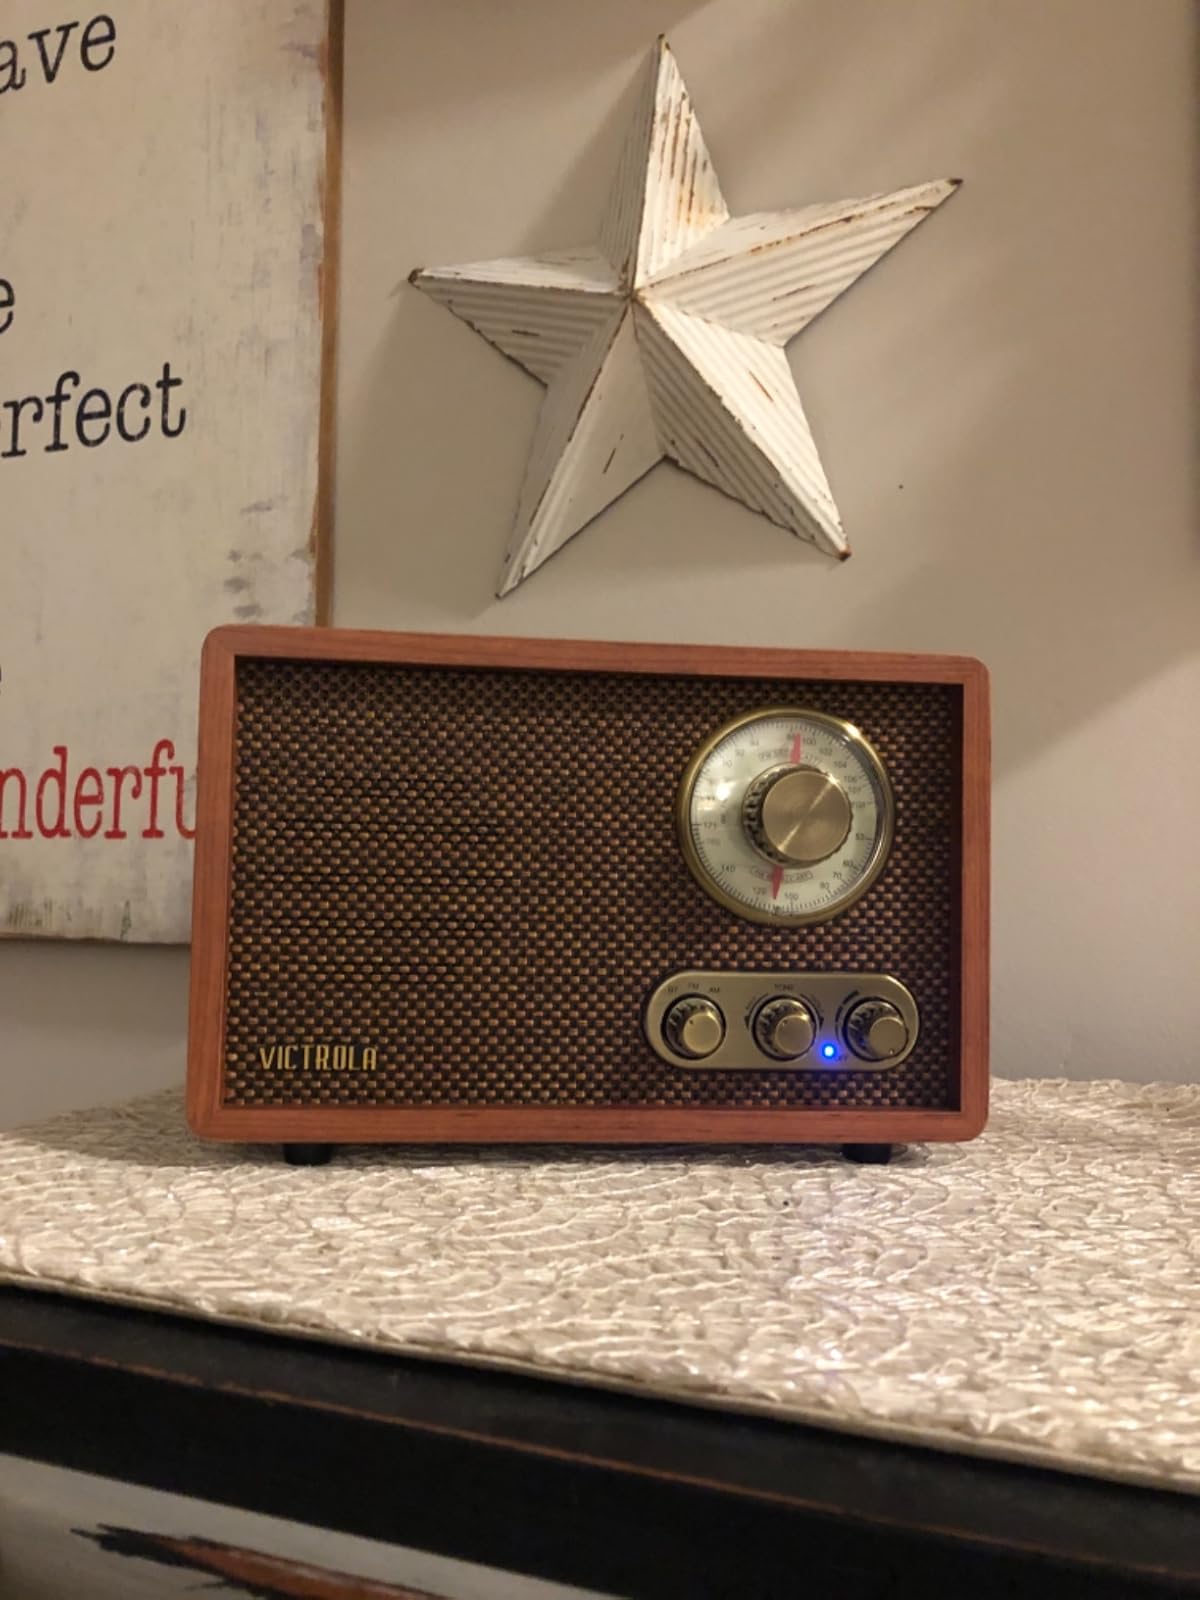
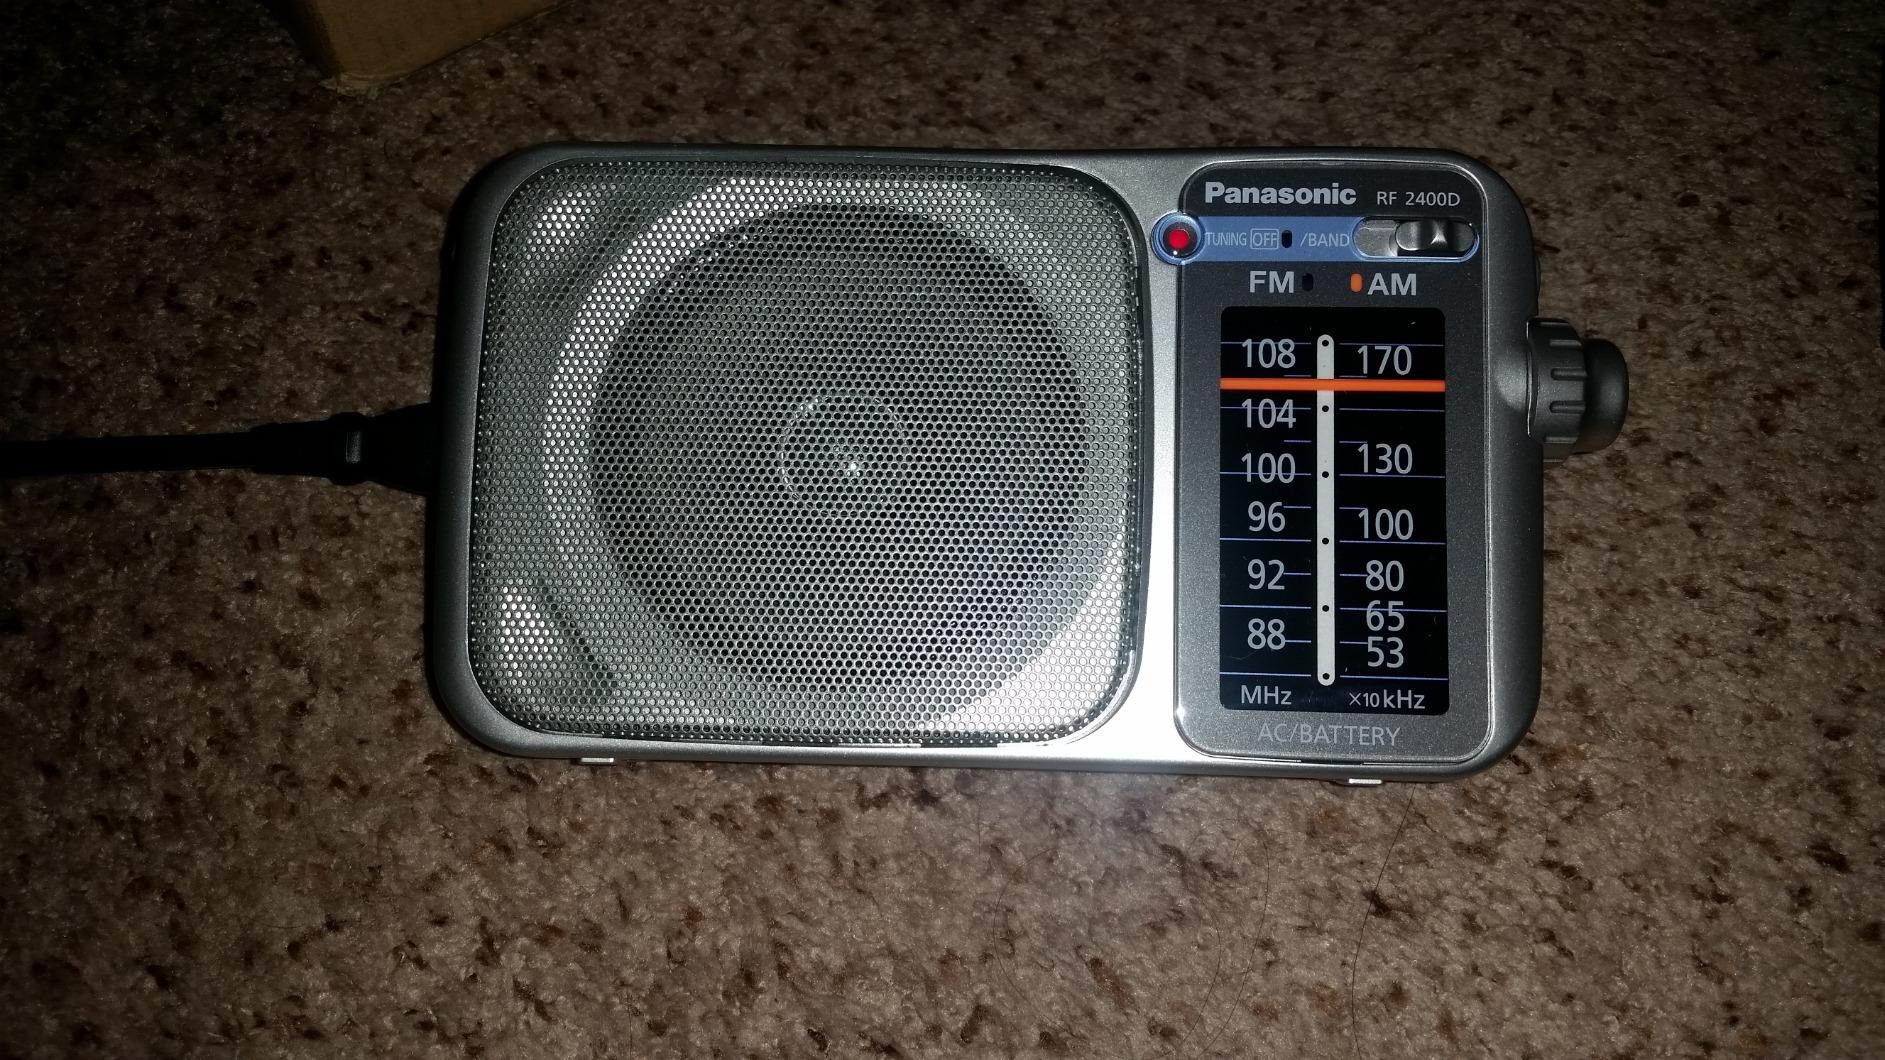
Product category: radio
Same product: no